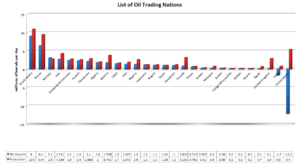
OPEC
Graf over nogle af de største oliehandlende nationer sorteret efter nettoeksport.
Organization of the Petroleum Exporting Countries forkortet OPEC er en organisation bestående af 13 lande, der har det til fælles, at deres økonomi påvirkes væsentligt af olieeksport. OPEC's hovedformål er at sørge for stabile og rimelige oliepriser. OPEC-landene råder ifølge de officielle tal over ca. 75% af verdens beviste oliereserver og står for 40% af olieudbuddet.